Everytown for Gun Safety

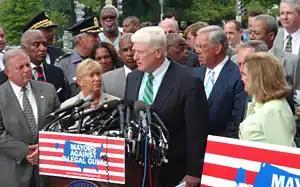
Congressman Jim Moran (D-VA) speaking at an event for Mayors Against Illegal Guns

Everytown for Gun Safety is an American non-profit organization which advocates for gun control and against gun violence. Everytown was formed in 2013 due to a merger between "Mayors Against Illegal Guns" and "Moms Demand Action for Gun Sense in America".